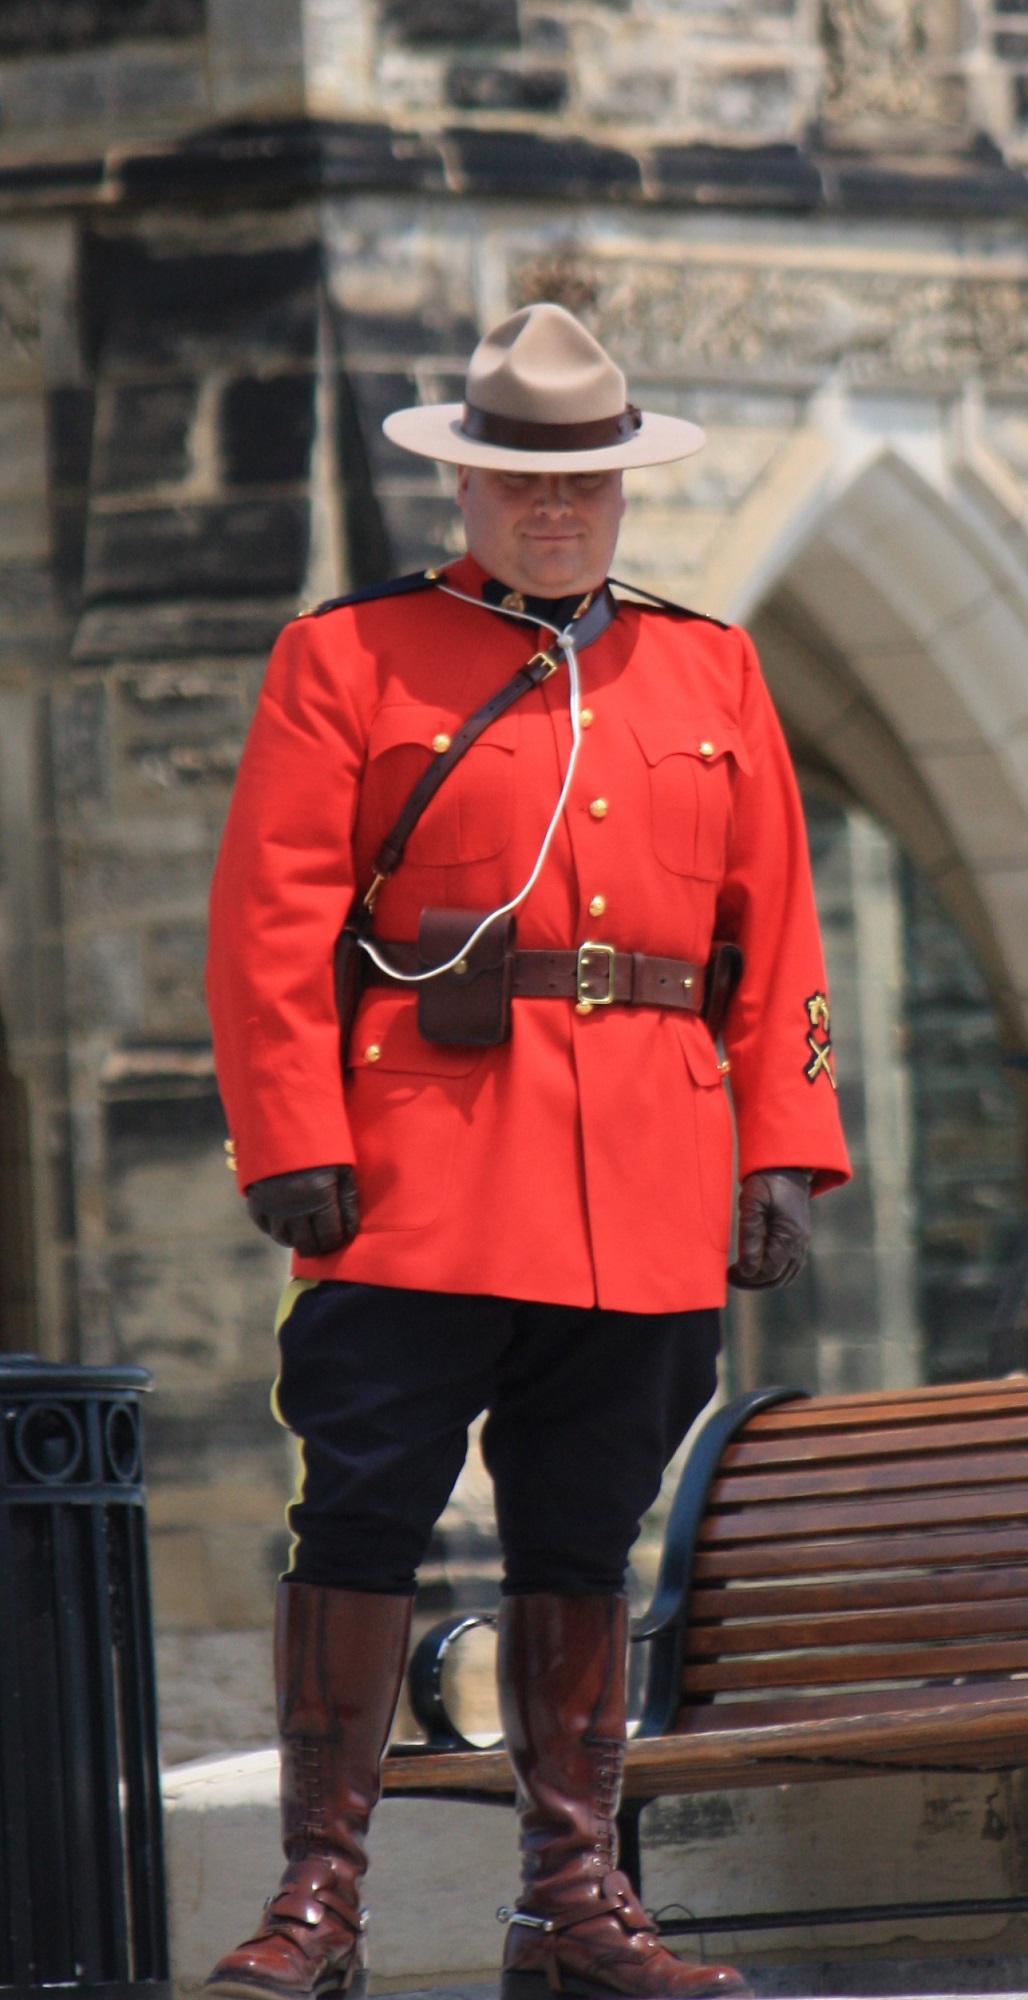
man, male, spring, red, symbol, fashion, clothing, lady, outerwear, canada, uniform, guard, officer, mountie, policeman, law enforcement, royal canadian mounted police